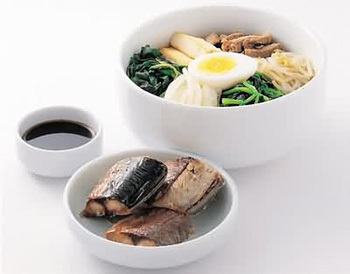
Label: trash